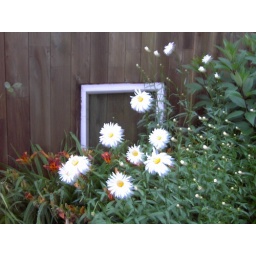
This window sits propped against the fence in back of daylilies, Shasta daisies and Joe Pye Weed.